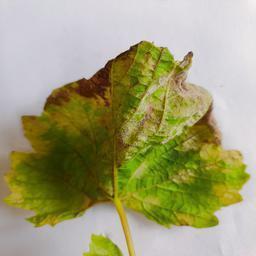
Label: Downy Mildew